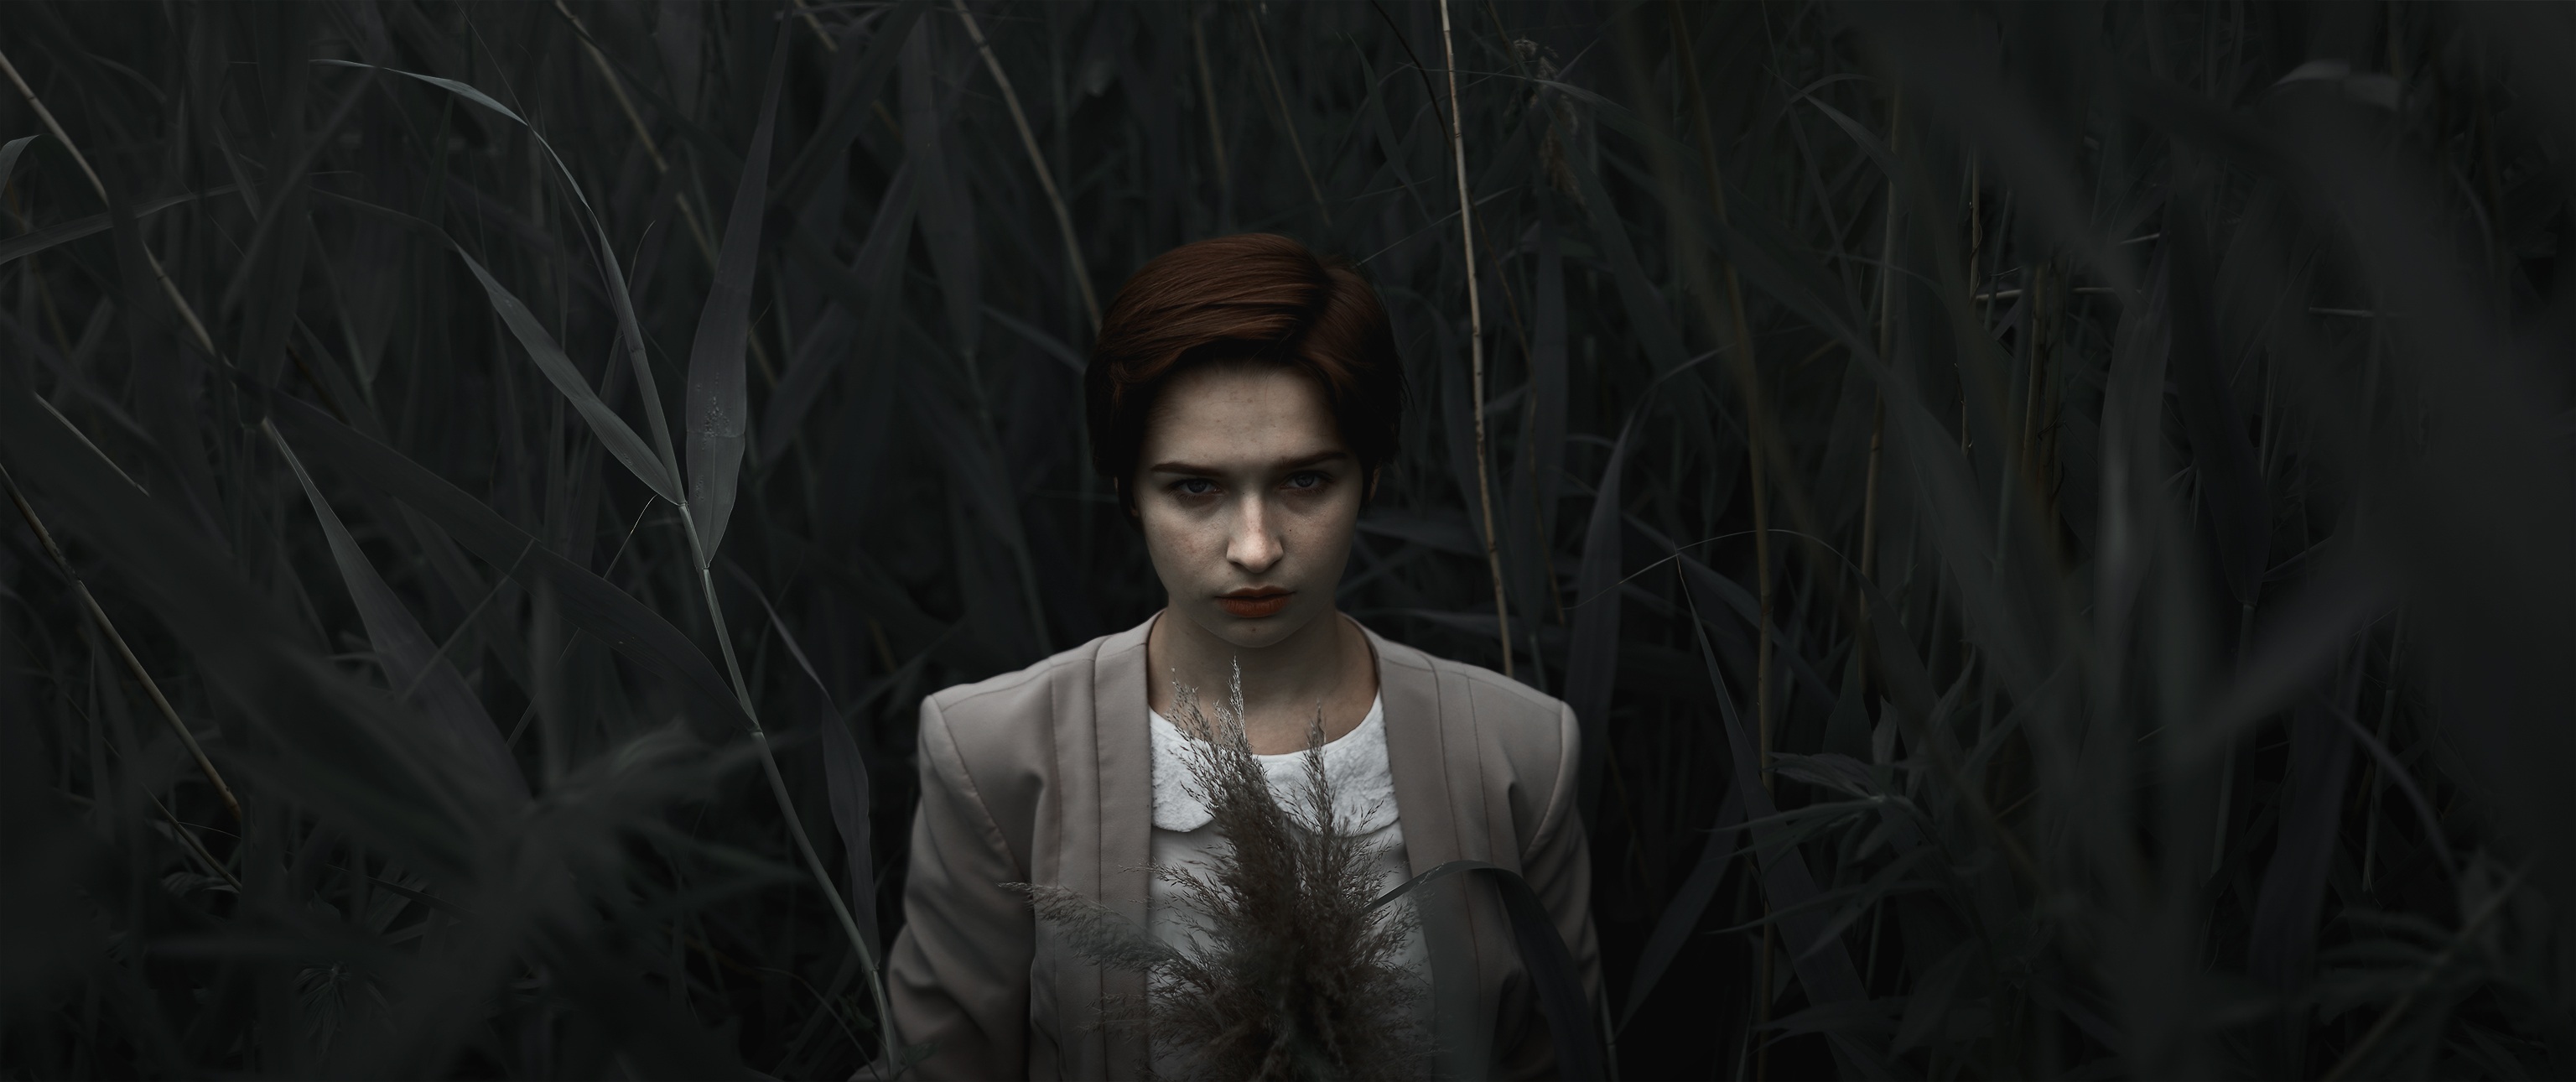
dark, model, outdoors, woman